Economy of Egypt

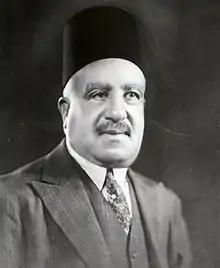
Talaat Harb, widely regarded as the father of the modern Egyptian economy

Patterns of saving and investment during this period reflected a high degree of economic organization. Wealth was accumulated through land, textiles, and monetary holdings, and often reinvested into productive activities such as textile manufacture, agriculture, and trade. The integration of these practices into everyday economic life highlights the structured financial environment that characterized medieval Egypt.